Feather Christmas tree

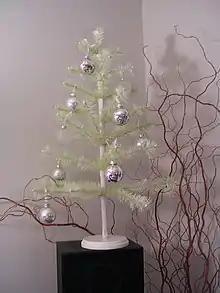
A replica of a 19th-century feather tree, the branches are tinted light green

A feather Christmas tree is a type of artificial Christmas tree that is generally considered one of the first artificial trees used as a Christmas tree. They originated in Germany in the late 19th century and became popular in the United States during the early 20th century.